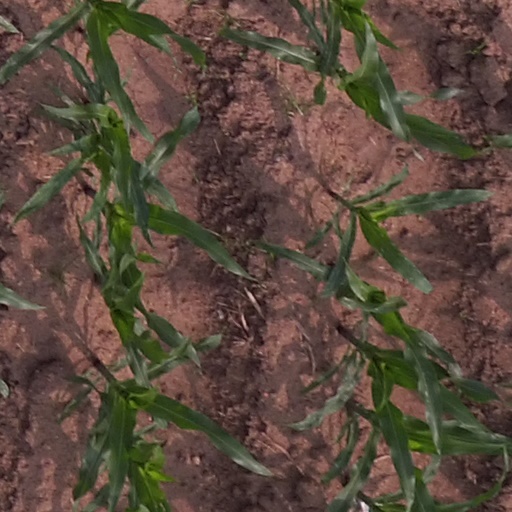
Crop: maize; corn